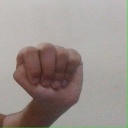
अक्षर: ठ